Levant Fair

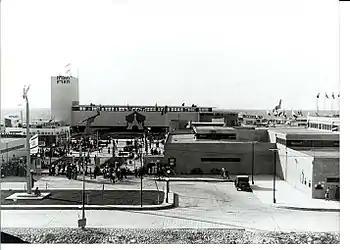
Herbert Plumer Square - that was the central entrance

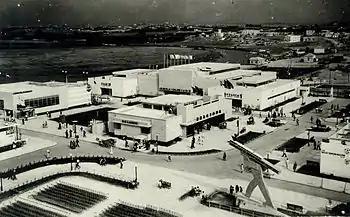
Aerial view of the Levant Fair in the 1930s

The Levant Fair (Hebrew: יריד המזרח; Yarid HaMizrach) was an international trade fair held in Tel Aviv during the 1920s and 1930s.